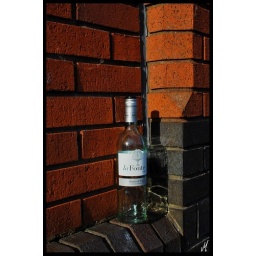
Another bottle in the wall